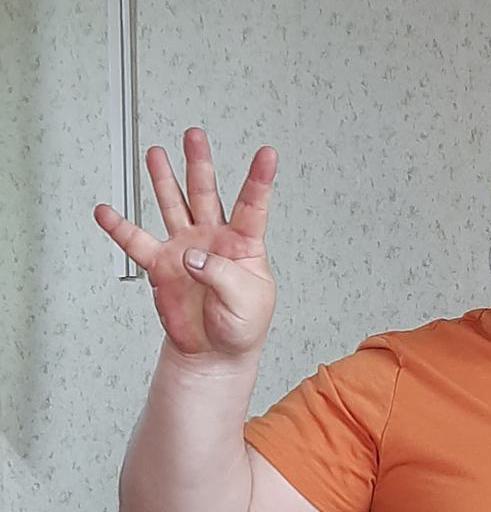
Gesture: four